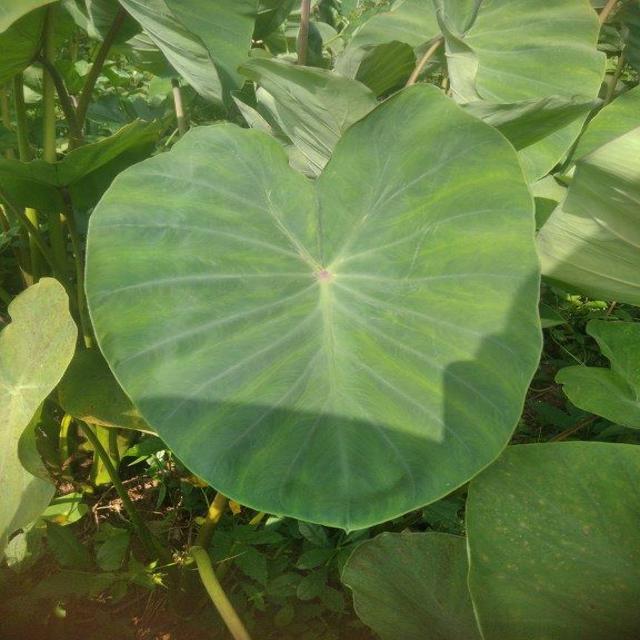
Label: Healthy